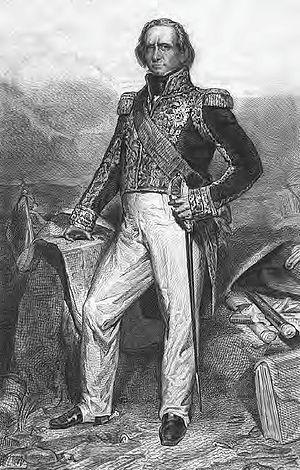
La bataille des Pyrénées fut une offensive de grande envergure lancée le 25 juillet 1813 par le maréchal Jean-de-Dieu Soult dans la région des Pyrénées sur ordre de Napoléon Iᵉʳ, dans l'espoir de soulager les garnisons françaises en état de siège à Pampelune et à San Sebastián. Après le succès initial de l'offensive, les troupes françaises firent face à une résistance accrue des Alliés sous le commandement d'Arthur Wellesley, marquis de Wellington. Soult abandonna l'offensive le 30 juillet et battit en retraite en France, ayant échoué à soulager les garnisons.